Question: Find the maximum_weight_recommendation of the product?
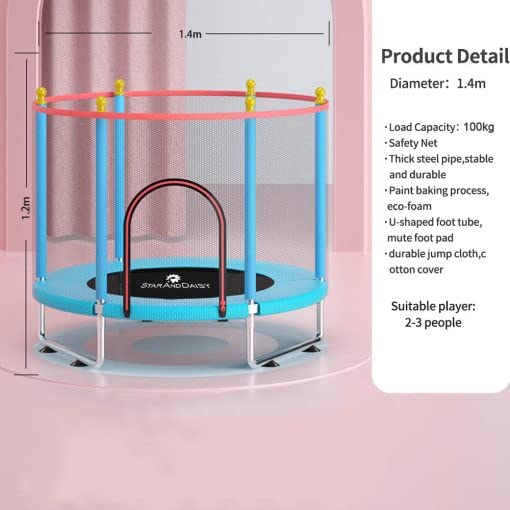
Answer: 100 kilogram